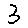
Label: 3